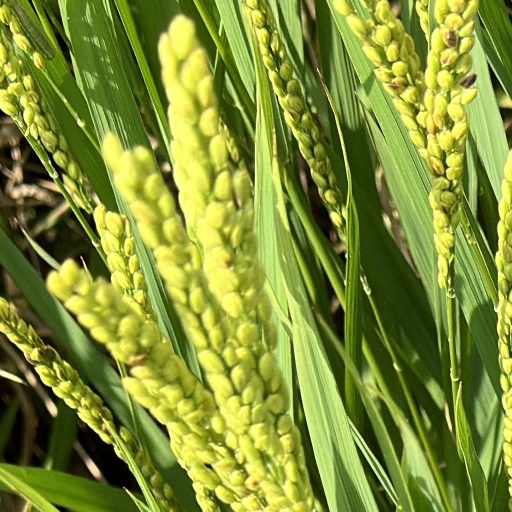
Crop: rice